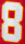
Number: 8